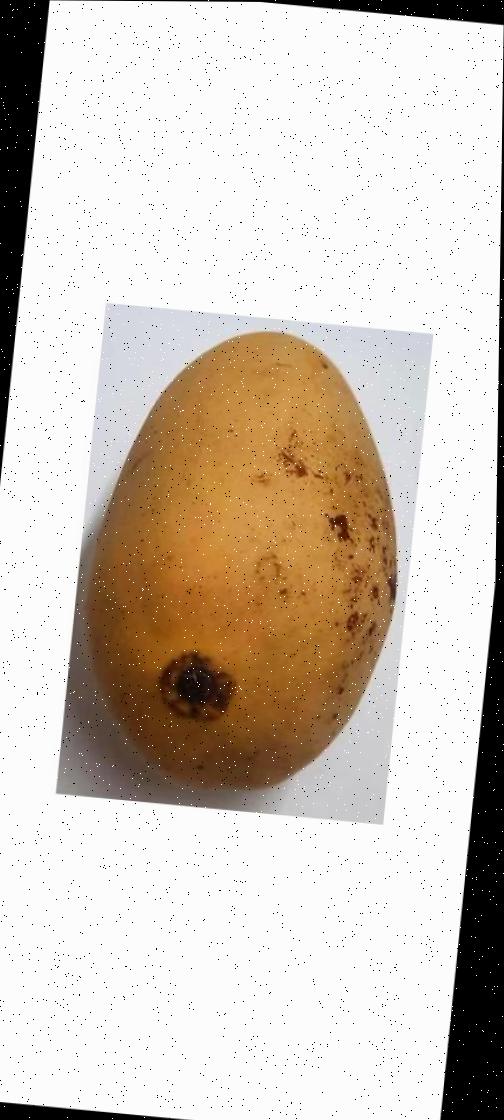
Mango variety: Katimon